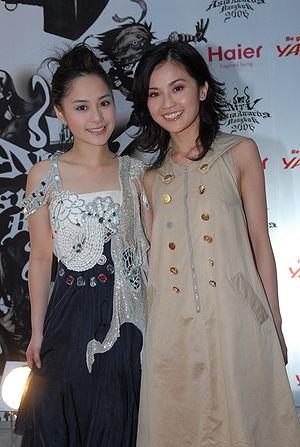
Gillian Chung, est une actrice et chanteuse hongkongaise, née le 21 janvier 1981 à Hong Kong. Elle fait partie avec Charlene Choi, du groupe de cantopop « Twins ».
Twins, est un girl group chinois de cantopop, créé en 2001 à Hong Kong par Emperor Entertainment Group. Il est composé des chanteuses et actrices suivantes : Charlene Choi et Gillian Chung.
Charlene Choi, née le 22 novembre 1982 à Vancouver, est une actrice et chanteuse hongkongaise. Elle est surtout connue en tant que membre du girl group de cantopop « Twins », aux côtés de Gillian Chung.